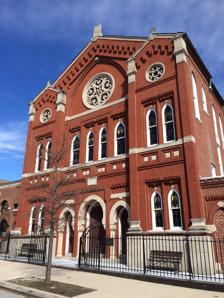
Building: B'nai Israel Synagogue (Baltimore)
Country: United States of America
Year built: 1845
Synagogue in Baltimore, Maryland, United States This article is about the current Modern Orthodox congregation and heritage building in Baltimore. For the current Conservative congregation in Pikesville, see Chizuk Amuno Congregation . For similarly named synagogues, see B'nai Israel . B'nai Israel Synagogue B'nai Israel Synagogue, in 2017 Religion Affiliation Modern Orthodox Judaism Ecclesiastical or organizational status Synagogue Leadership Rabbi Etan Mintz Status Active Location Location 27-35 Lloyd Street, Baltimore , Maryland Country United States Location in Baltimore Geographic coordinates 39°17′24″N 76°36′04″W / 39.290°N 76.601°W / 39.290; -76.601 Architecture Architect(s) Henry Burck Type Synagogue architecture Style Gothic Revival Moorish Revival Date established 1873 (as a congregation) Completed 1876 ( 1876 ) (for Chizuk Amuno) Materials Red brick Website jewishdowntown .org Chizuk Amuno Synagogue U.S. National Register of Historic Places Area less than one acre NRHP reference No. 78003141 Added to NRHP April 19, 1978 B'nai Israel Synagogue Baltimore City Landmark No. 43 BCL No. 43 Designated BCL 1977 B'nai Israel Synagogue is a Modern Orthodox synagogue located in the historic Jonestown neighborhood, near downtown and the Inner Harbor of Baltimore , Maryland , in the United States. The synagogue is one of the oldest synagogue buildings in the United States. The spiritual leader of B'nai Israel Synagogue is Rabbi Etan Mintz . The synagogue building was listed as a Baltimore City Landmark in 1977; and was listed on the National Register of Historic Places in 1978. Architecture The synagogue building is a subdued Victorian Gothic Revival structure that synthesizes Romanesque Revival and Moorish Revival elements with traditional Jewish symbols. The architect was Henry Burck, whose design was supposedly based on that of the Schiffschul in Vienna . The carpentry was done by E. F. Hausen and the interior frescoes by F. Moore. The building was completed in 1876 as a place of worship for the Chizuk Amuno Congregation , founded in 1871 as an Orthodox congregation. This congregation occupied the Lloyd Street synagogue until 1895, when it moved McCulloh and Mosher Streets, and later to Eutaw Place and Chauncy Avenue. In 1958, the Chizuk Amuno Congregation moved to its present site on Stevenson Road in Baltimore County. The Aron Kodesh is an architectural fantasy in carved wood, with the cabinet in which the Torah scrolls are stored, surrounded by a pair of tall minarets . The building was listed on the National Register of Historic Places on April 19, 1978. The building is now part of the Jewish Museum of Maryland . History A group of members of Baltimore Hebrew Congregation believed that the congregation had become too liberal and modernistic. In 1873 they formed a new congregation, Chizuk Amuno. Members of a Russian speaking congregation made of immigrants from the pale of settlement broke off from a Polish speaking congregation. The "Ruschie Shul" would practice wherever they could: people's houses, the upper levels of grocery stores. In the years between 1880 and 1910, hundreds of thousands of Jews came from the Pale of Settlement, and the longstanding German Jews moved to North West Baltimore. The building itself was built by Chizuk Amuno Congregation in 1876. Chizuk Amuno Congregation sold the building to B'nai Israel for $12,000 in 1895 when it moved to Northwest Baltimore. In 1973, the congregation began raising funds for the restoration of the synagogue. B'nai Israel donated land to the City of Baltimore to build a park near the synagogue in 1975. Named Freedom Park, the park honors victims of oppression. See also Baltimore portal Judaism portal Baltimore City Landmarks History of the Jews in Baltimore References